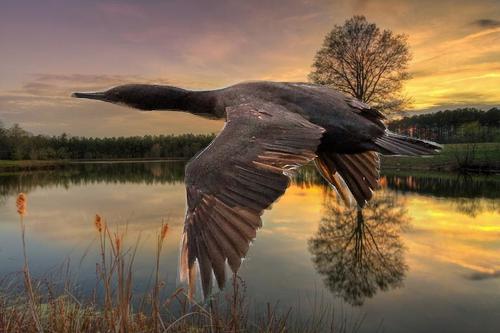
Bird species: Brandt_Cormorant
Bird type: waterbird
Background: water